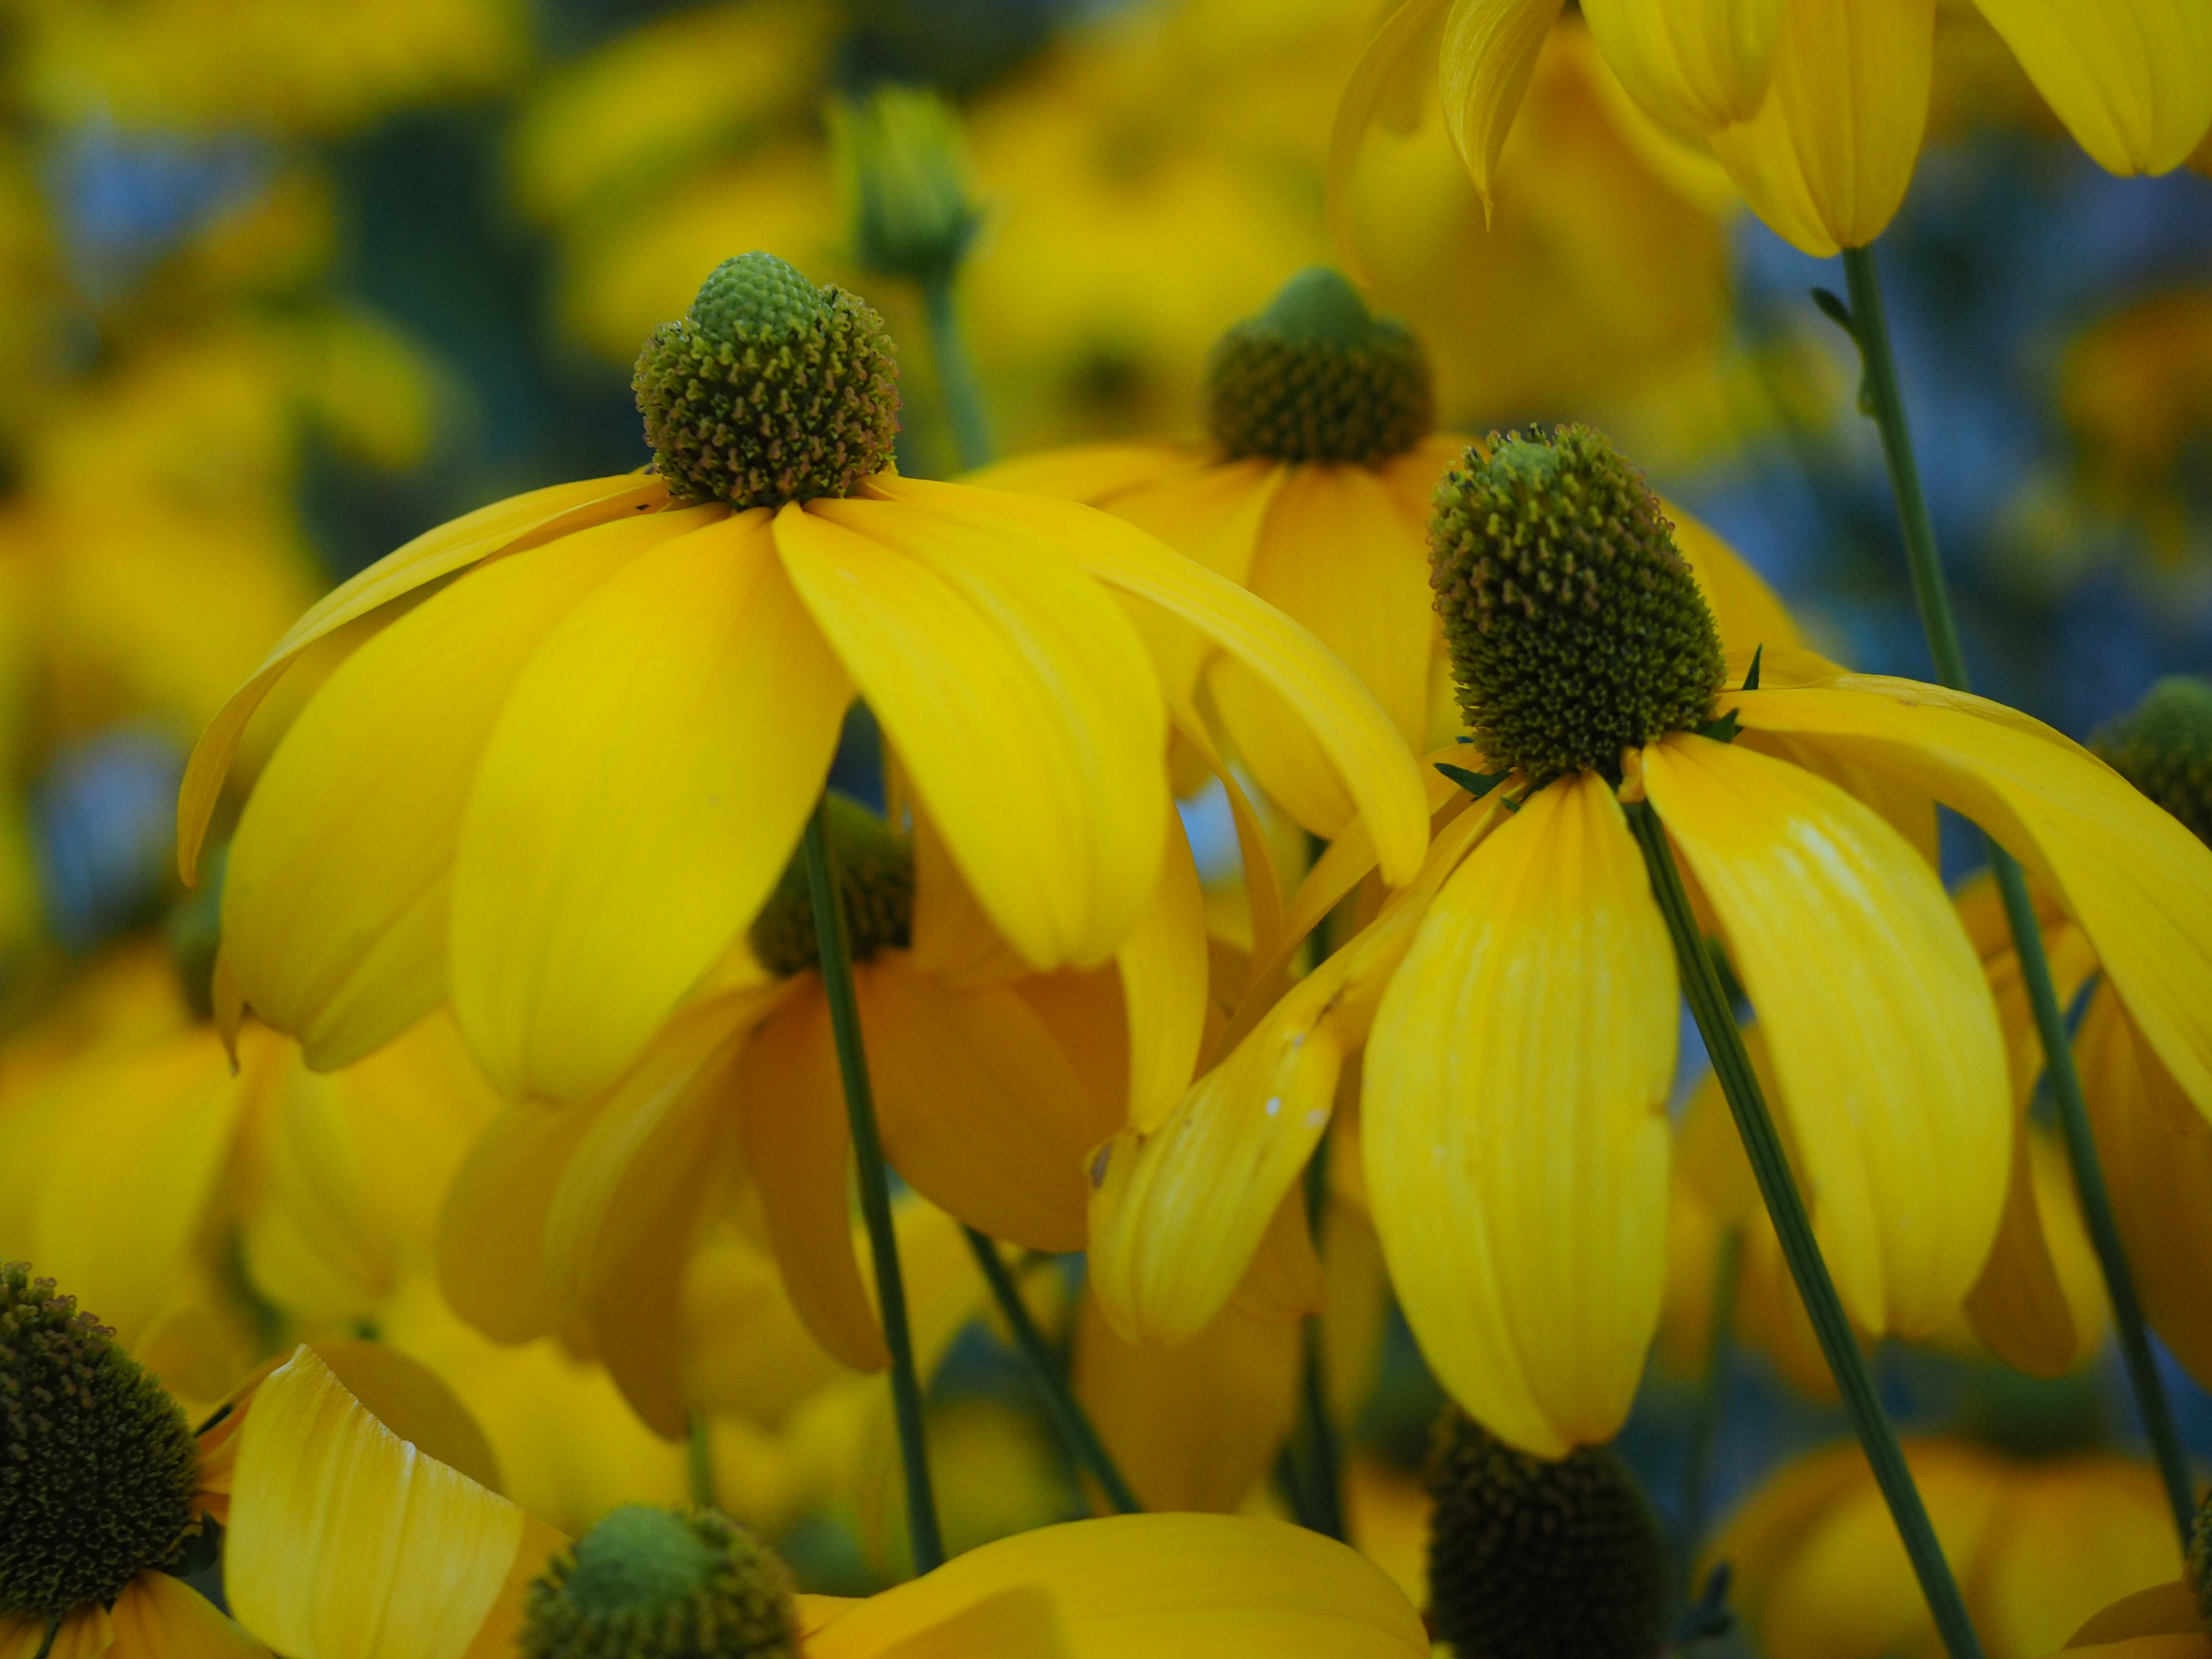
nature, plant, leaf, flower, petal, autumn, botany, yellow, flora, sunflower, wildflower, sun hat, asteraceae, rudbeckia, macro photography, flowering plant, daisy family, black eyed, shining coneflower, basket flower greenhouse, ordinary sonnenhut, rudbeckia fulgida, land plant